Deryck Whibley

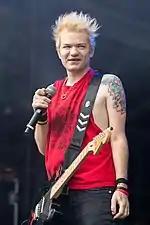
Whibley performing in 2017

The band often performed more than 300 times each year and held long global tours, most of which lasted more than a year. They have been nominated for seven Juno Awards and have won twice (Group of the Year in 2002 and Rock Album of the Year for "Chuck" in 2005). During the Screaming Bloody Murder Tour, the band added Whibley's cousin Matt Whibley on keyboard.